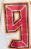
Number: 9